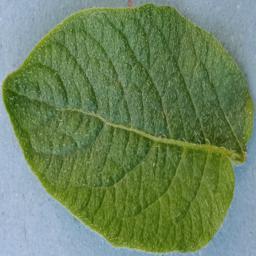
Label: Potato___Healthy